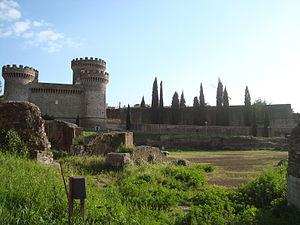
Tivoli est une ville de la province de Rome, dans la région du Latium, en Italie. Très ancienne cité datant d'avant la colonisation romaine, elle fut, selon la tradition et quelques éléments archéologiques, fondée en 1215 av. J.-C., bien que ses plus anciens vestiges, que constituent les murs d'enceinte, datent du IVᵉ siècle av. J.-C. Elle connut, sous le nom de « Tibur », un apogée durant la période romaine, avec la construction par l'empereur Hadrien de sa résidence de villégiature, la villa d'Hadrien, au début du IIᵉ siècle. Durant toute cette période, la ville s'enrichit grâce à l'extraction de travertin, servant à la construction des palais romains, et également grâce à ses eaux thermales réputées. De la Renaissance au XIXᵉ siècle, divers cardinaux et papes relèvent l'attrait de la ville par la construction de la villa d'Este, qui reste l'un des plus importants exemples et modèles de jardins d'eau de cette période, ayant attiré de très nombreux artistes européens, peintres, poètes ou musiciens voyageant dans la campagne romaine.